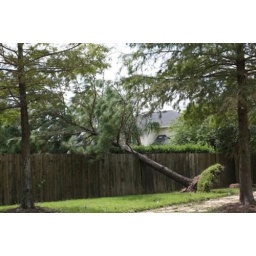
A tree falls on a fence in the Fairfield subdivision in Cypress